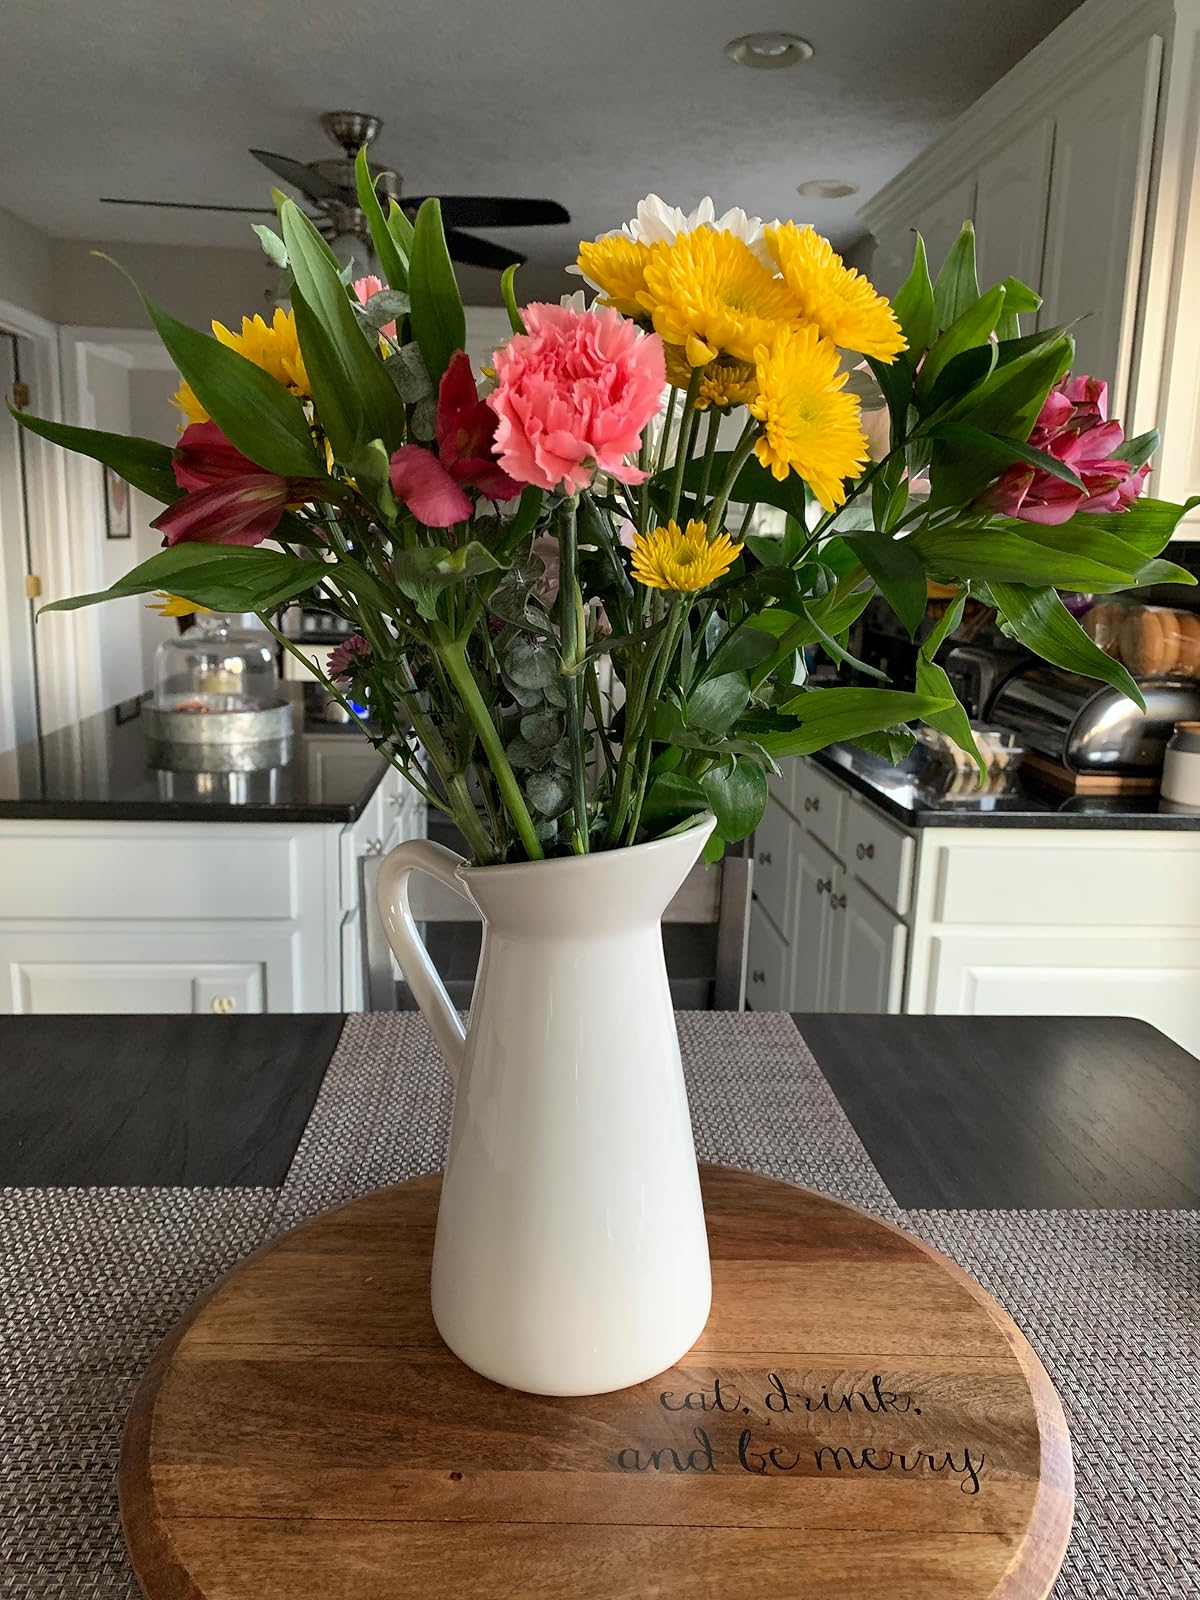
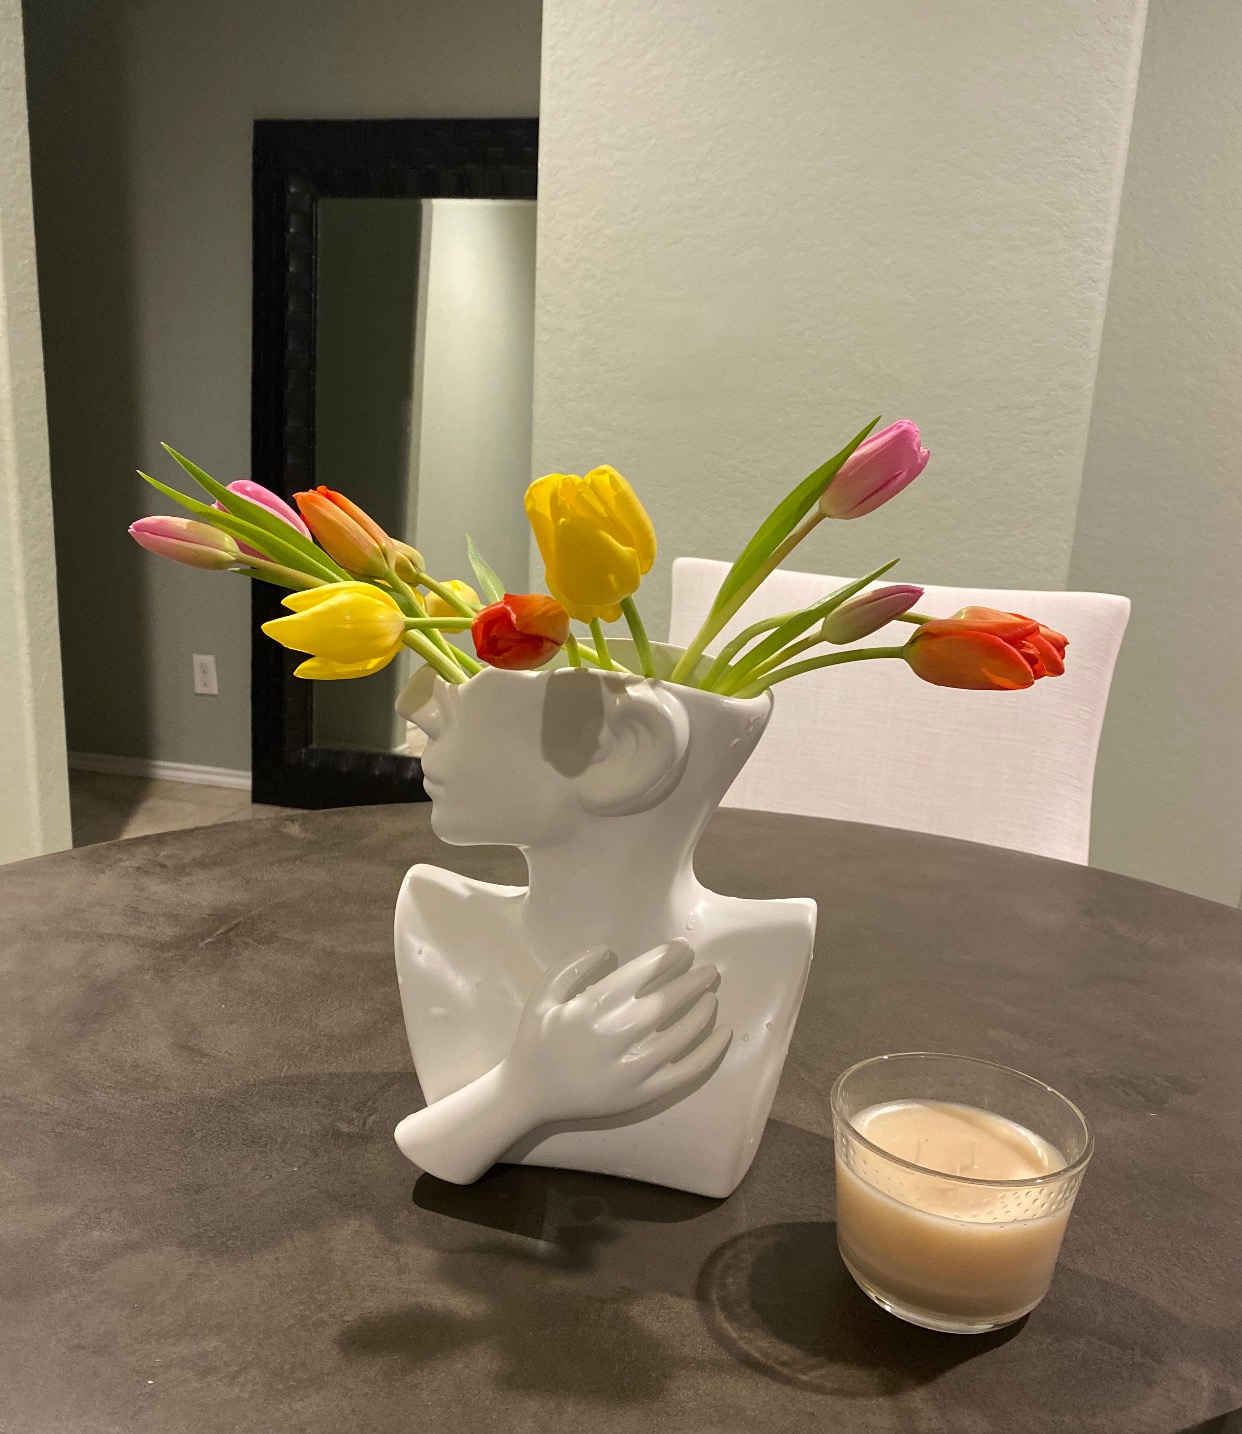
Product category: vase
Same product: no